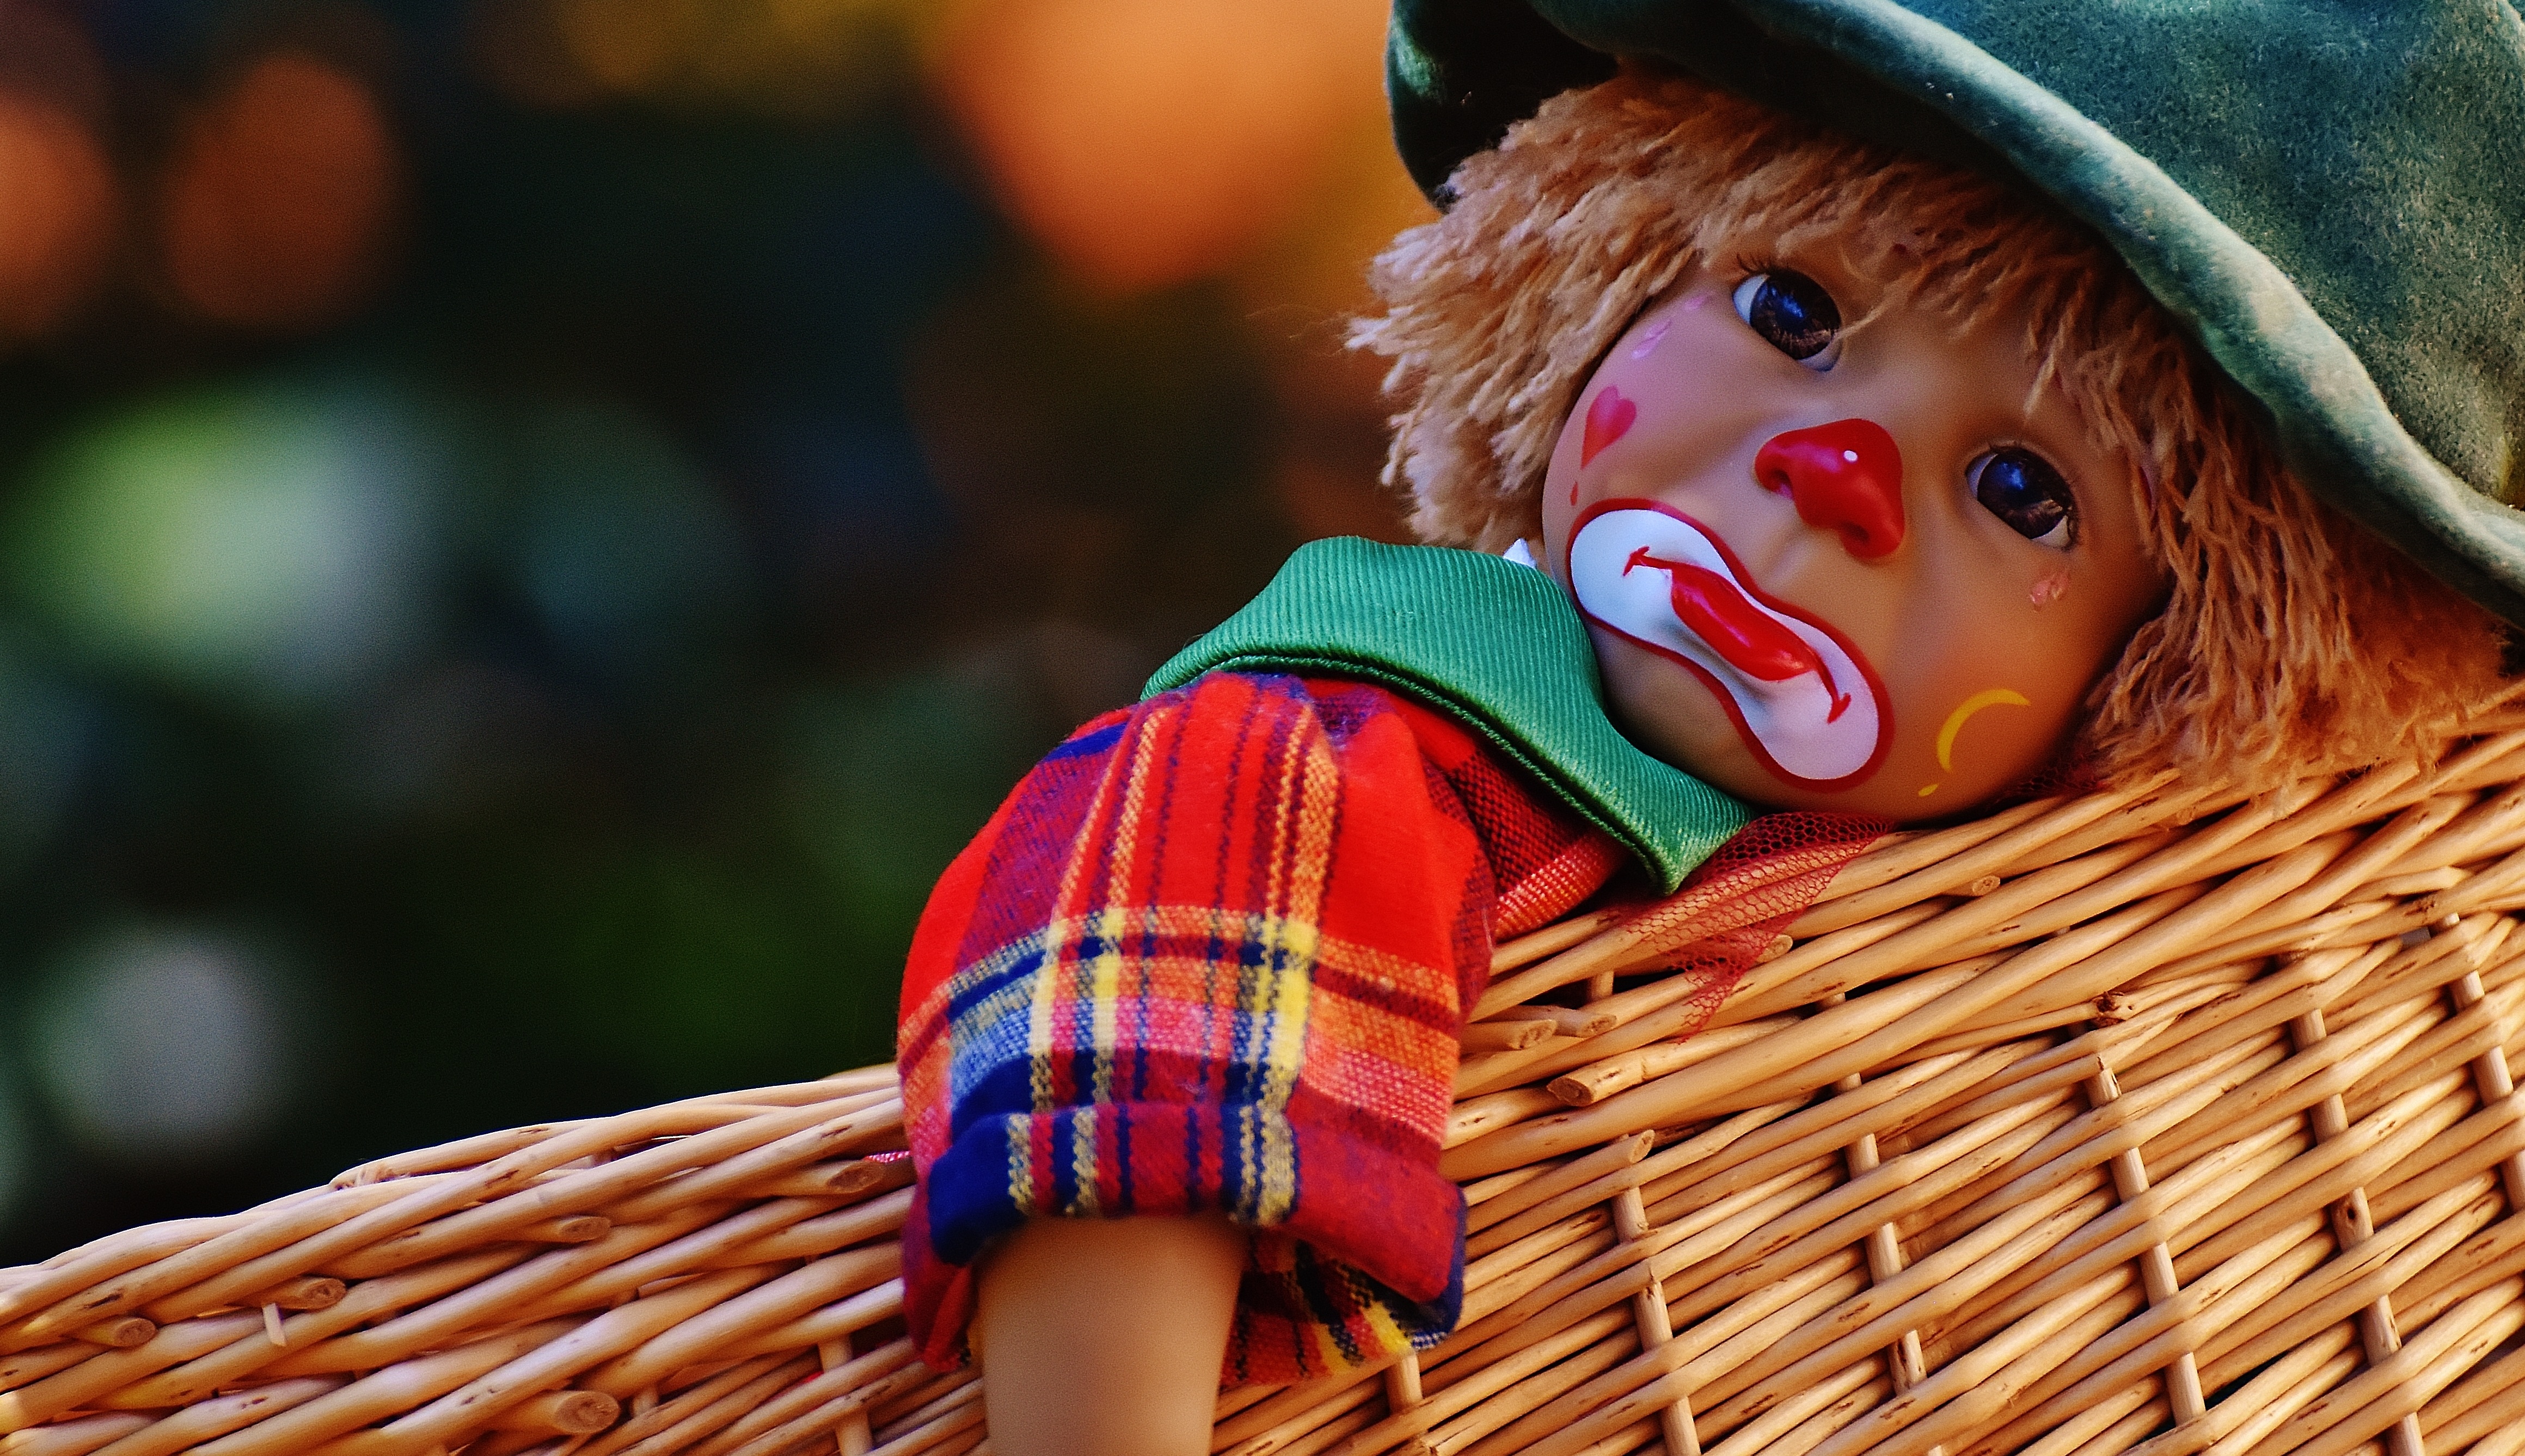
person, play, sweet, cute, child, profession, colorful, clown, sad, doll, children, toys, funny, entertainment, performing arts